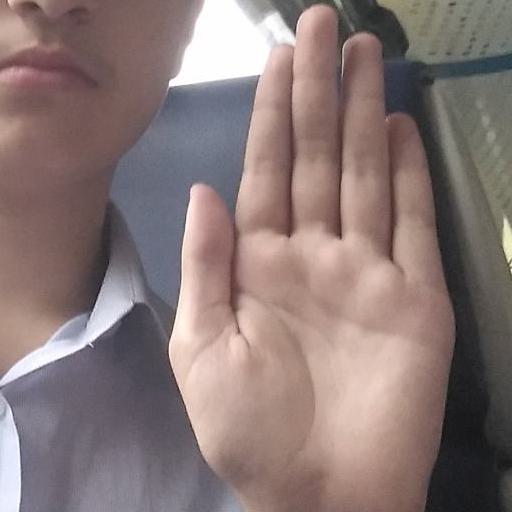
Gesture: stop